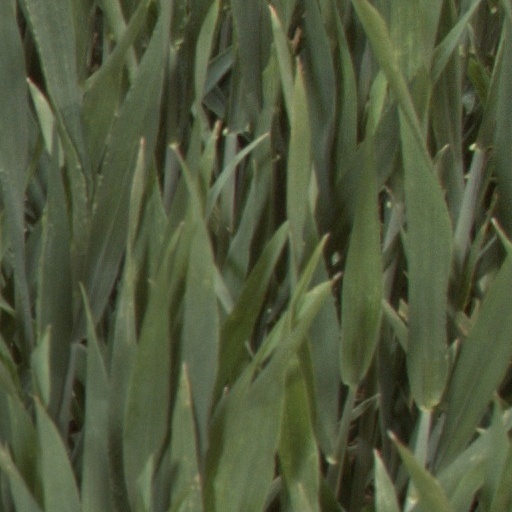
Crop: wheat